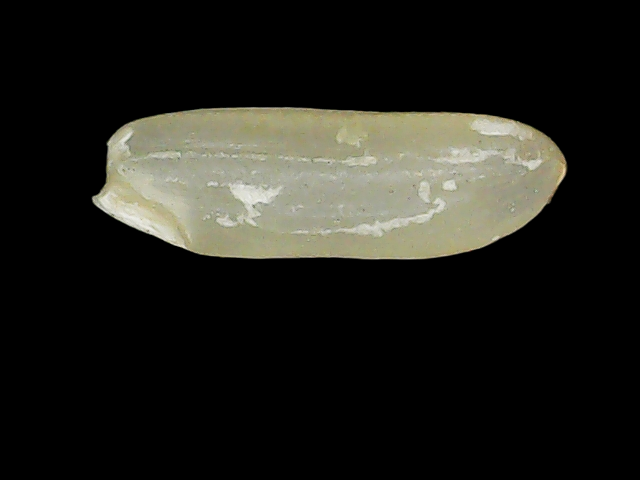
Rice variety: Binadhan11